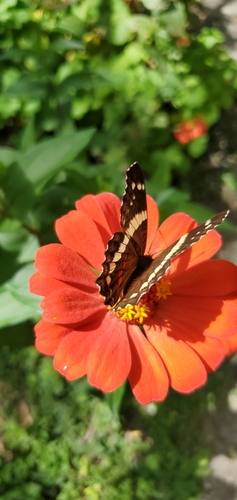
Scientific name: Anartia fatima
Common name: Banded peacock
Family: Nymphalidae
Order: Lepidoptera
Pollinator type: Primary pollinator
Habitat: Open areas and gardens
Geographic range: South America
Conservation status: Least Concern